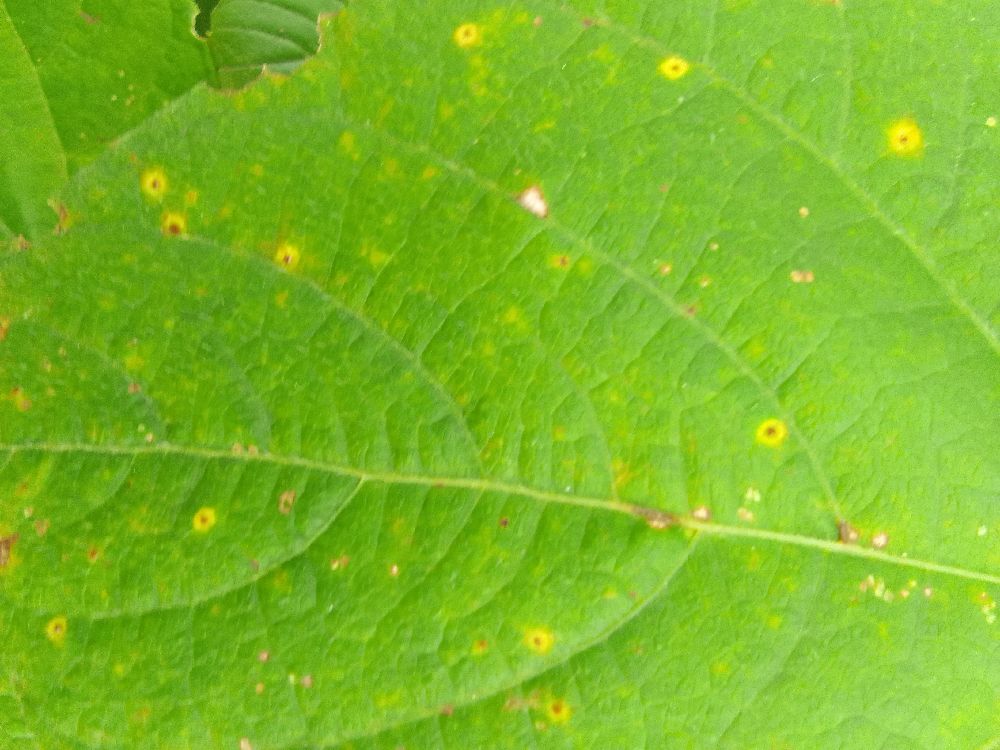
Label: rust